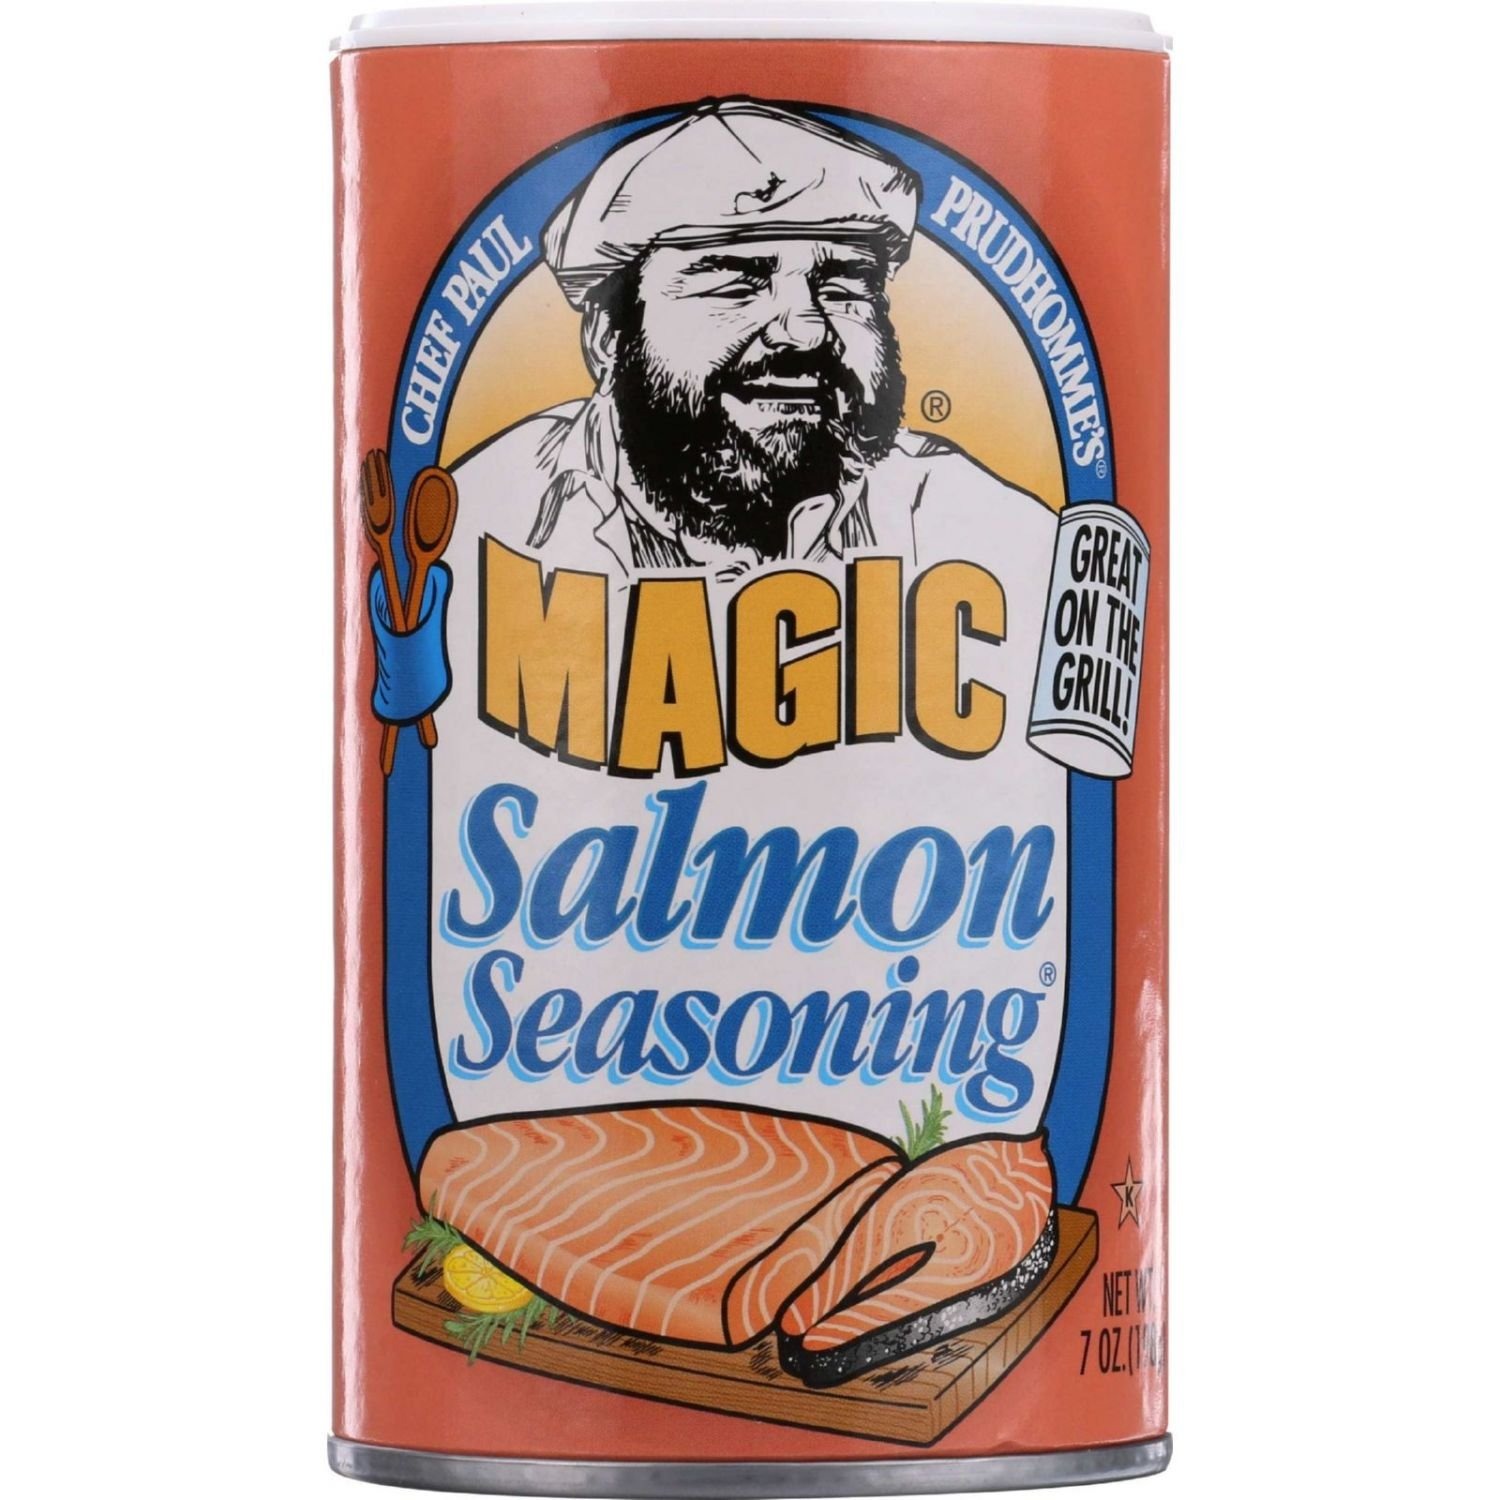
Item Name: Magic Seasonings Seasoning - Salmon Magic - 7 oz - case of 6
Product Description: Chef Paul's newest seasoning salt, this imaginative blend of spices, herbs, and mustard seed with pinches of heat and sweetness is absolutely "magical" on salmon - no matter how you prepare it! Try is also on shrimp, crab, lobster, or any kind of fish for a distinct flavor that will win you raves in the kitchen! If you love salmon, this blend will cast a spell of flavor on you! (To use, simply substitute for salt, pepper, and other herbs & spices in your recipe.)
Value: 6.0
Unit: Count

Price: 38.39